INTERFET logistics

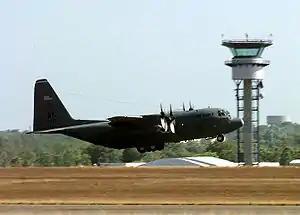
USAF C-130H taking off from RAAF Base Darwin for a mission to East Timor

The logistical support of the multinational International Force East Timor (INTERFET) peacekeeping mission in 1999 and 2000 involved, at its peak, 11,693 personnel from 23 countries. Of these 5,697 were from Australia, making it the largest deployment of Australian forces overseas since the Vietnam War. INTERFET was unusual in that it was led by Australia, casting the country in a wholly unfamiliar role. The logistics and support areas of the Australian Defence Force (ADF) had been subject to deep cuts in the 1990s. The ADF had not anticipated being committed to such a large peacekeeping mission, and was unprepared to support an Australian force projection of this size, much less act as lead nation of an international coalition.